218th Infantry Division (Wehrmacht)

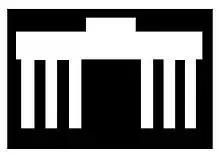
Unit insignia of the 218th Infantry Division

The 218th Infantry Division (218."Infanterie-Division") was an infantry division of the German Army that served in World War II.